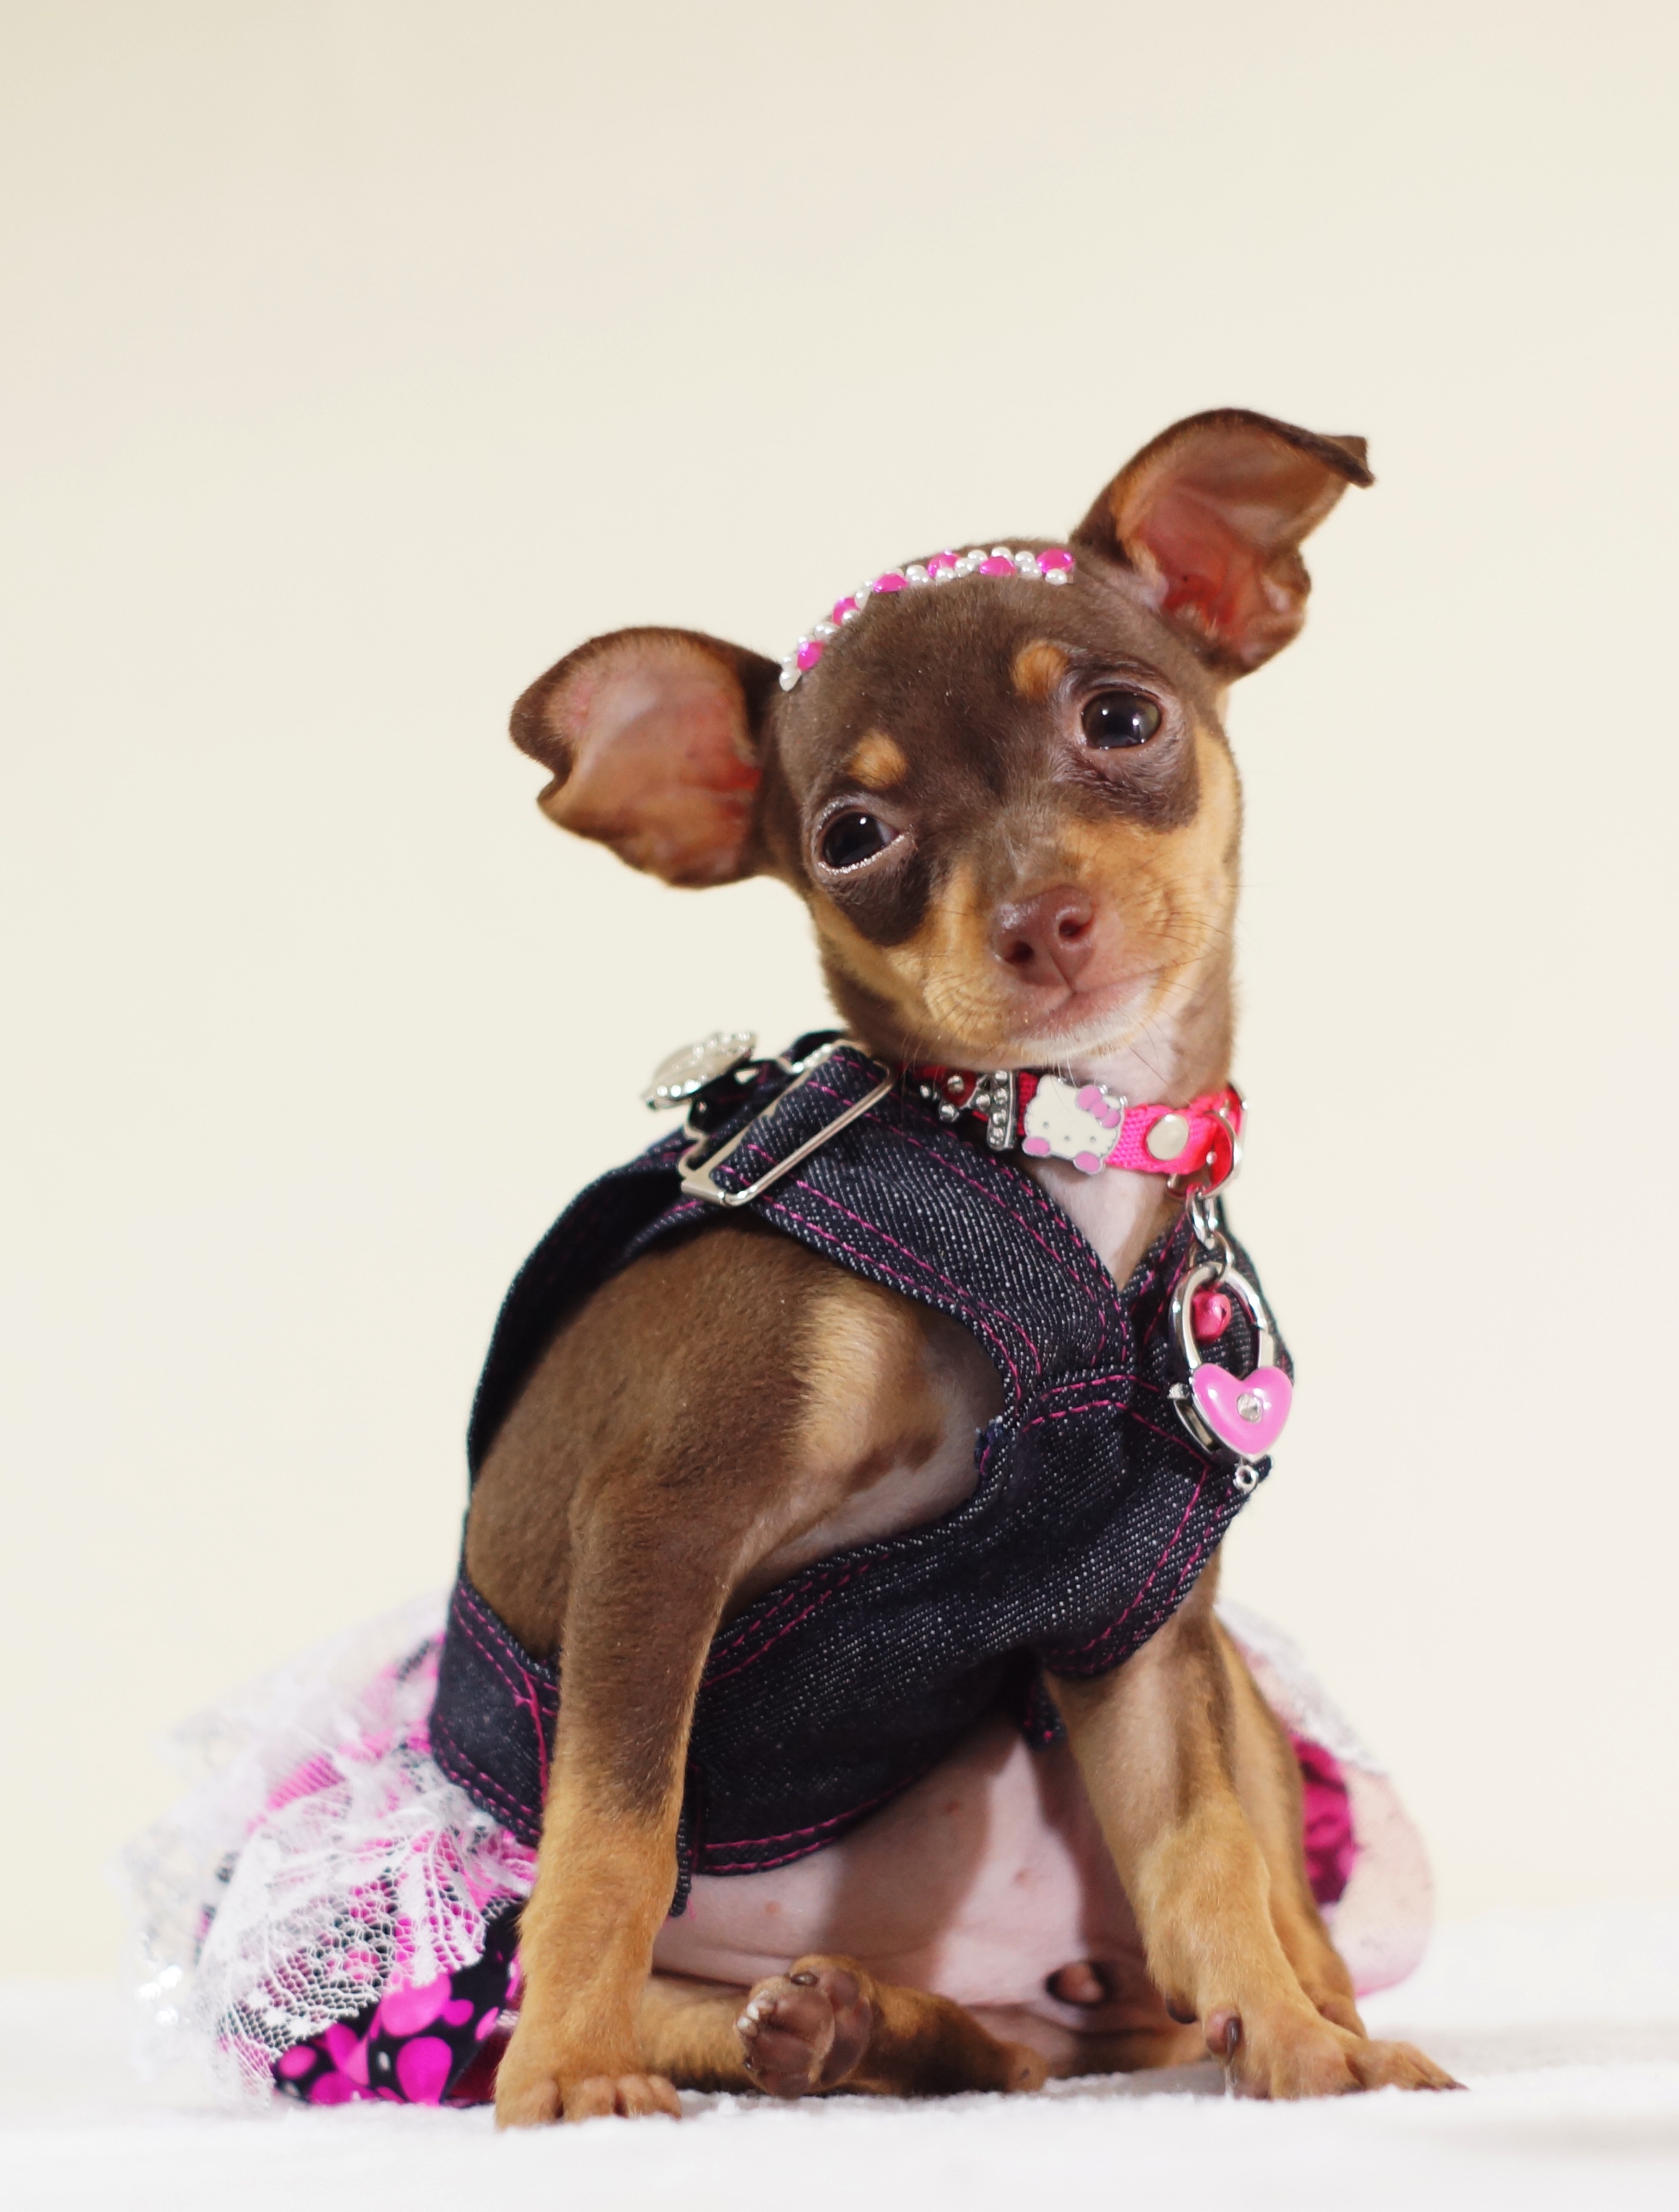
puppy, dog, animal, canine, pet, portrait, mammal, miniature, little, chihuahua, adorable, terrier, pinscher, pincher, miniature pinscher, dog like mammal